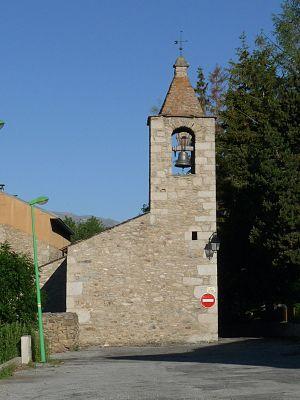
Eglise de Targassonne, Pyrénées-Orientales, France
L'église Saint-Saturnin de Targassonne est une église romane située à Targassonne, dans le département français des Pyrénées-Orientales.
Targassonne est une commune française située en Cerdagne, dans le département des Pyrénées-Orientales en région Occitanie.